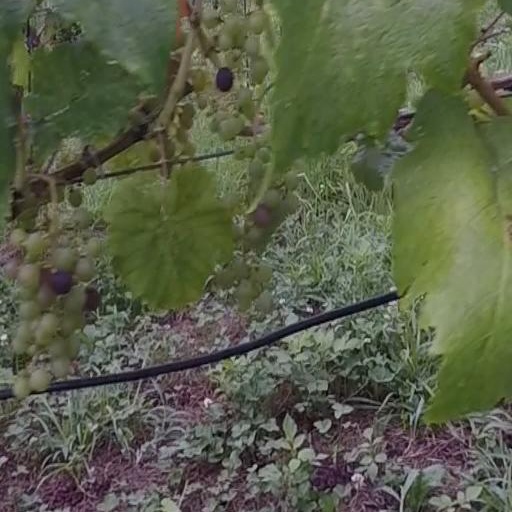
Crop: grape